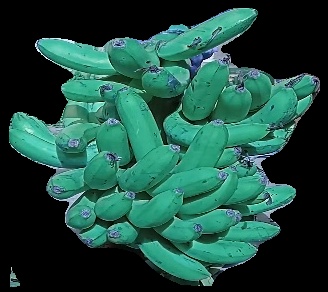
Variety: pachbale
Grade: grade3